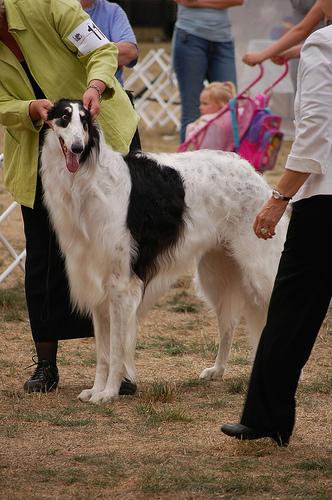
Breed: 226-n000064-borzoi